Edward Thomas Williams

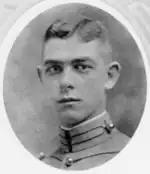
At West Point in 1920

Williams served in artillery assignments of increasing rank and responsibility throughout the 1920s and 1930s, including a posting to Schofield Barracks, Hawaii, as a member of the 13th Field Artillery Regiment, assignment to Aberdeen Proving Ground, Maryland, and a position as an instructor at Fort Sill, Oklahoma.